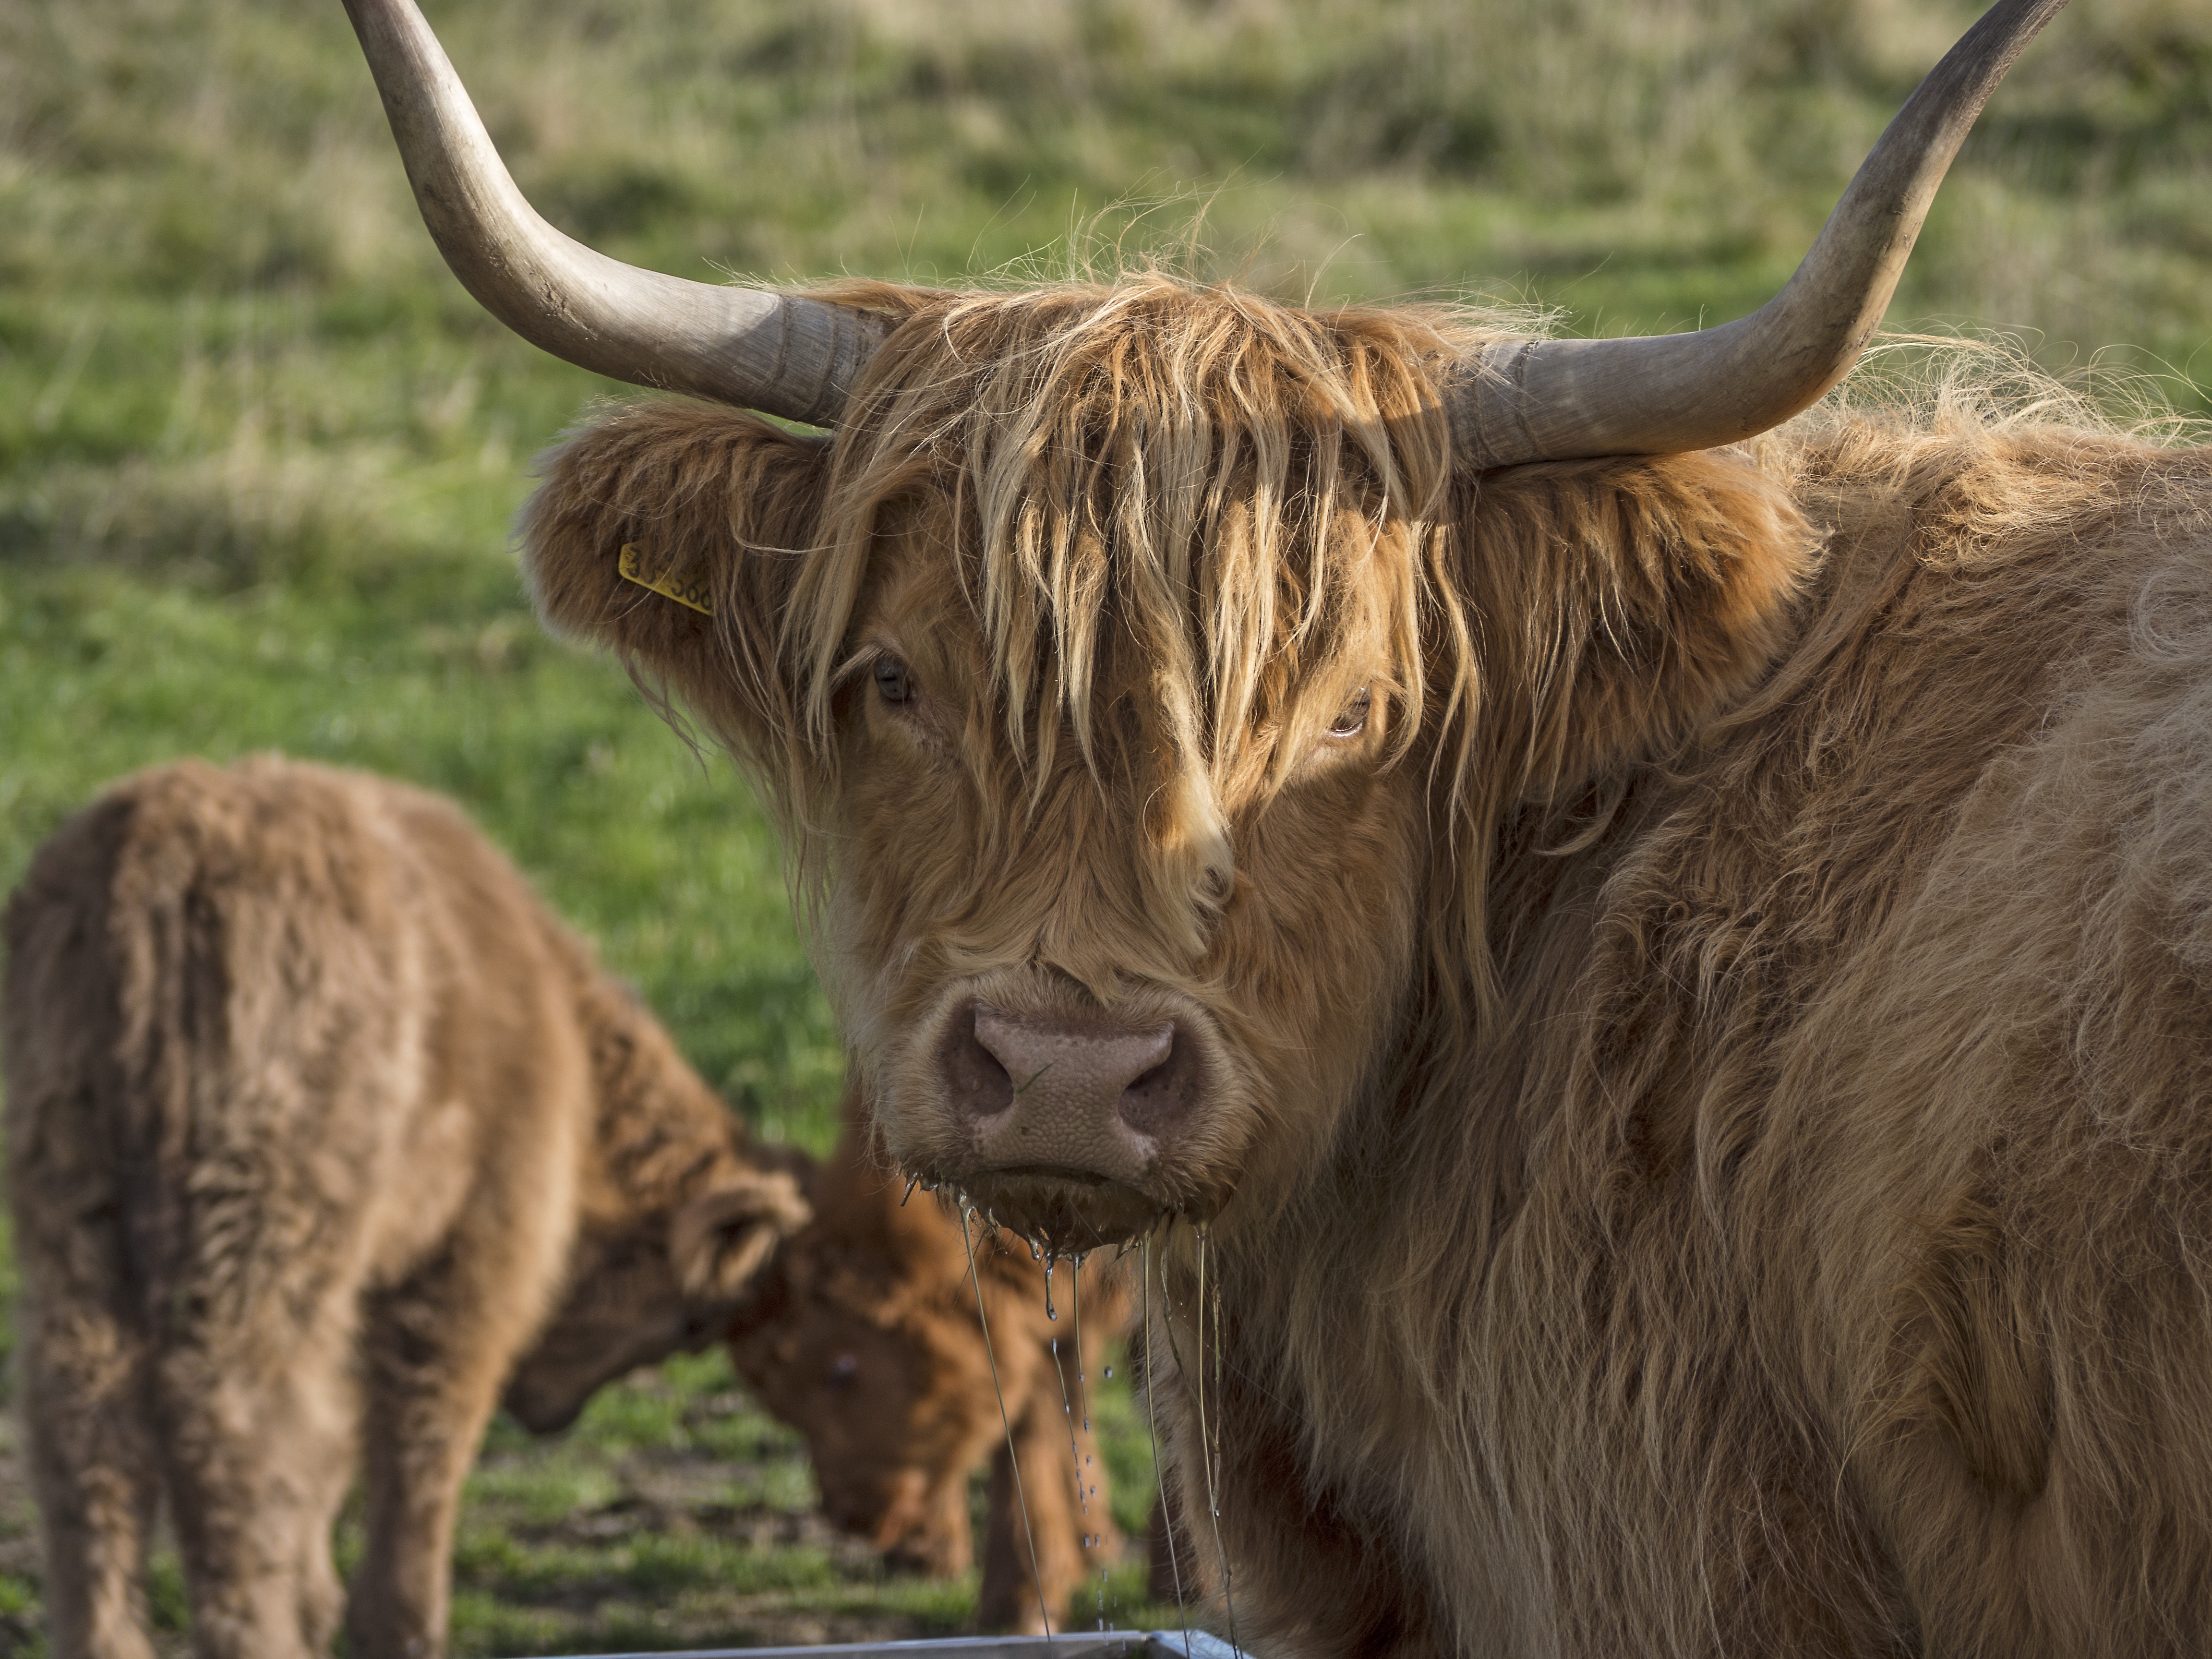
animal, wildlife, horn, fur, cow, grazing, livestock, brown, mammal, agriculture, beef, fauna, bull, vertebrate, coupling, horns, safari, shaggy, galloway, ox, scottish hochlandrind, water buffalo, cattle like mammal, texas longhorn